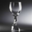
Label: cup